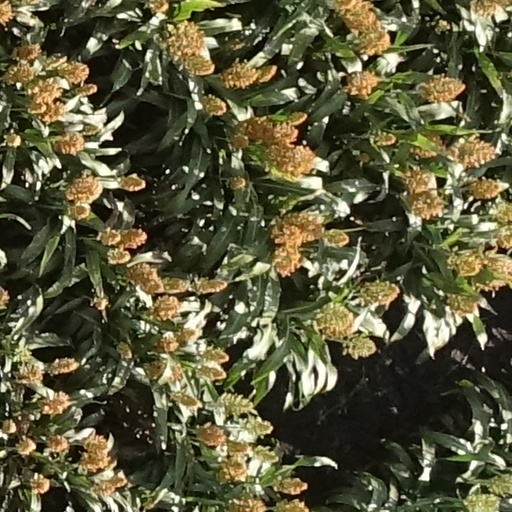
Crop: sorghum